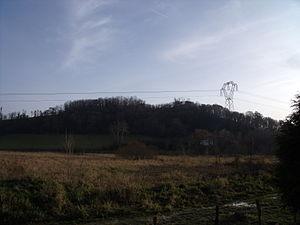
Le tuc de Biscarrague ou Bizkaraya vu depuis les bords de l'Ardanavy.
Le tuc de Biscarrague est une montagne des Pyrénées-Atlantiques, culminant à 91 mètres.
Urt est une commune française, située dans le département des Pyrénées-Atlantiques en région Nouvelle-Aquitaine. Le village est proche de la frontière floue du Pays basque et de la Gascogne.
Un tuc est une hauteur, en général une butte, une colline ou une simple dune.